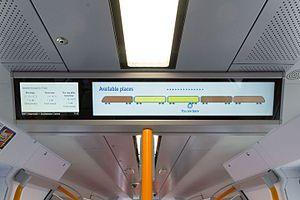
La Class 707 est une automotrice électrique exploitée par South Western Railway, construite par Siemens de 2015 à 2018, mise en service en 2017 en Angleterre. Elles ont été affectées a la banlieue de London Waterloo. Un total de 150 voitures pour trente rames ont été commandées pour augmenter la capacité et favoriser le confort des passagers dans la zone Londonienne de Waterloo. Au début de leurs carrières l'ensemble des rames était exploitées par l'ancienne concession ferroviaire qui exploitait la région du Sud-Ouest. Depuis que cette dernière fut remplacée par la South Western Railway, le 20 août 2017 l'ancien logo a été supprimé pour recevoir le nouveau afin d'être utilisé par la nouvelle compagnie.